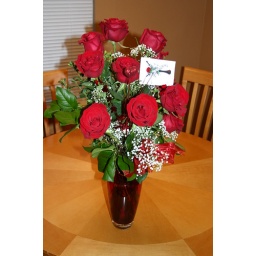
A dozen red roses in a red vase for my wife on Valentine's Day.